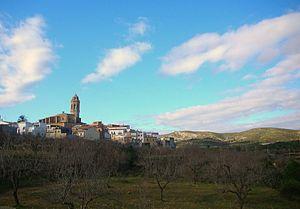
Traiguera est une commune d'Espagne de la province de Castellón dans la Communauté valencienne. Elle est située dans la comarque du Baix Maestrat et dans la zone à prédominance linguistique valencienne. Elle fait partie de la mancomunidad de la Taula del Sénia.